Southern Kaduna

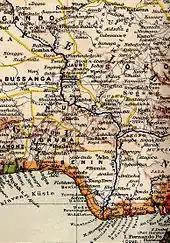
An 1889 German map with Zangon Katab labelled "Sango Katab"

In 1866, Gerhard Rohlfs noted something similar while passing through Bauchi, claiming that there was a complete halt in the trade between Adamawa and Nupe. He then proceeded through the Katab western route. Rohlfs warned in his notes saying,